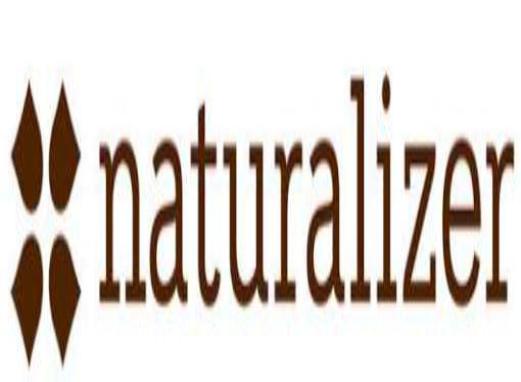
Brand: naturalizer-2
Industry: Clothes